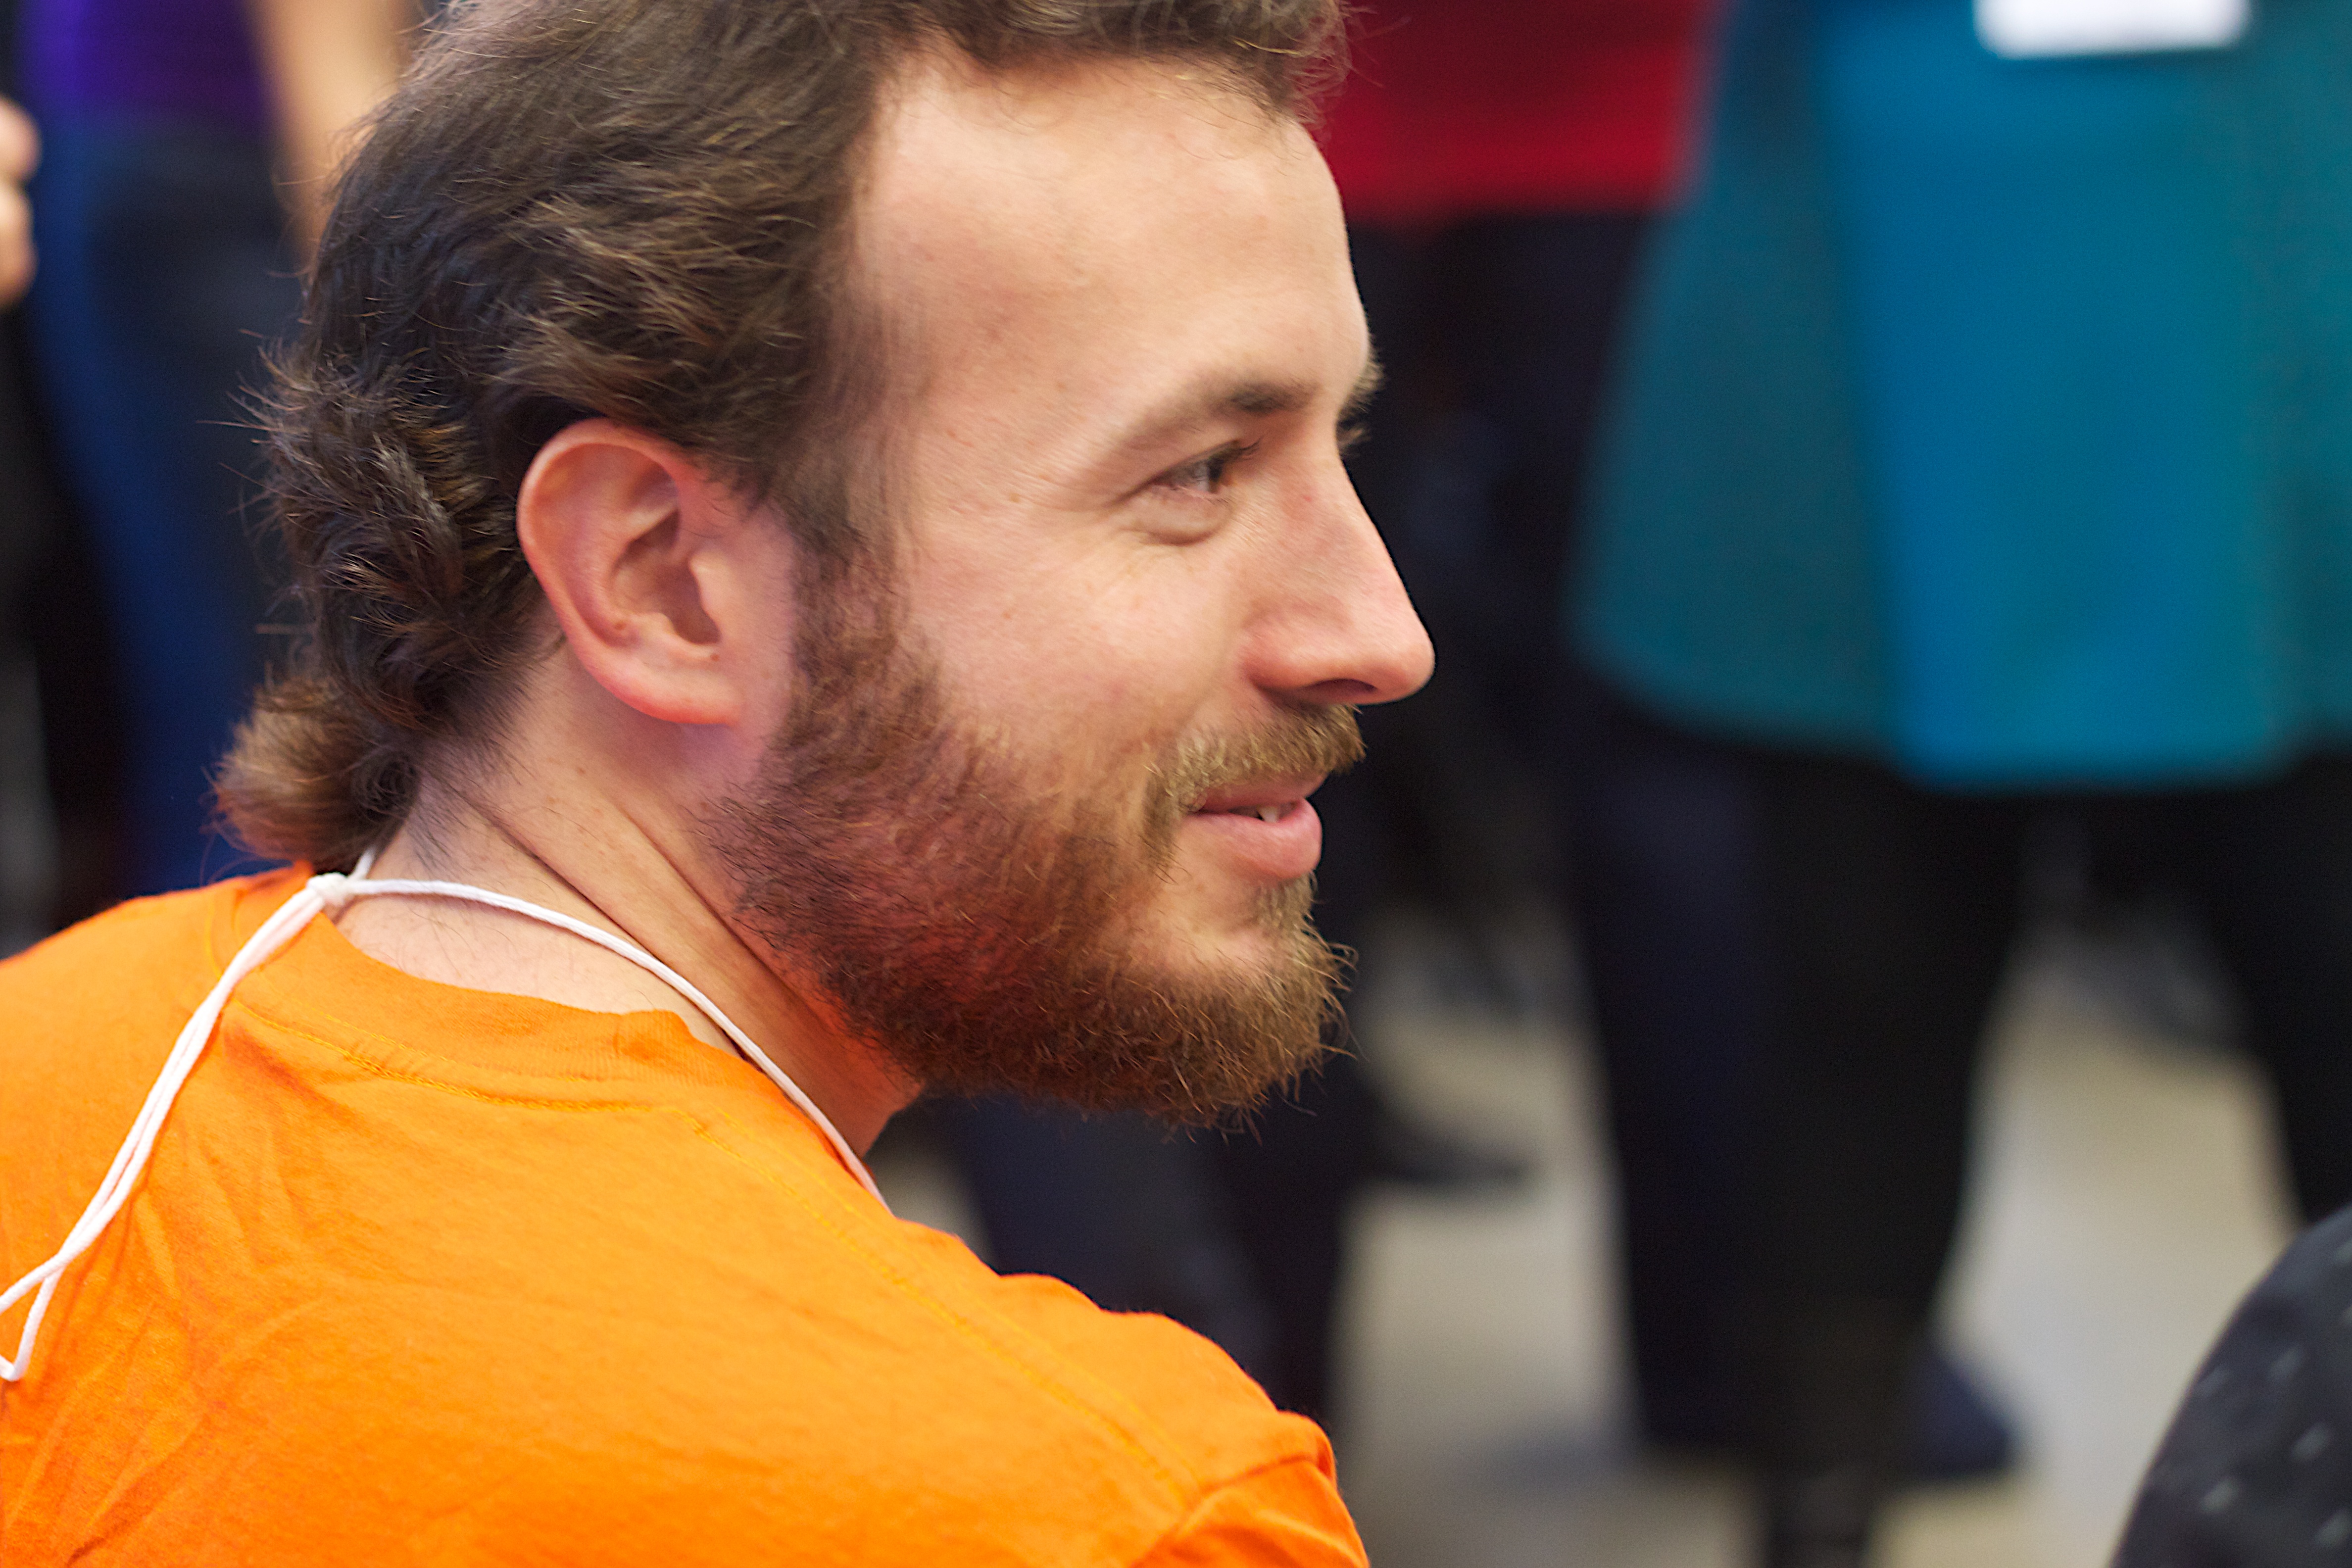
man, person, hair, hairstyle, sports, nv12, facial hair